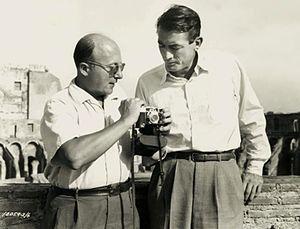
Franz Planer est un directeur de la photographie d'origine autrichienne, né le 29 mars 1894 à Carlsbad, mort le 10 janvier 1963 à Hollywood, Los Angeles. Franz Planer était membre de l'ASC.